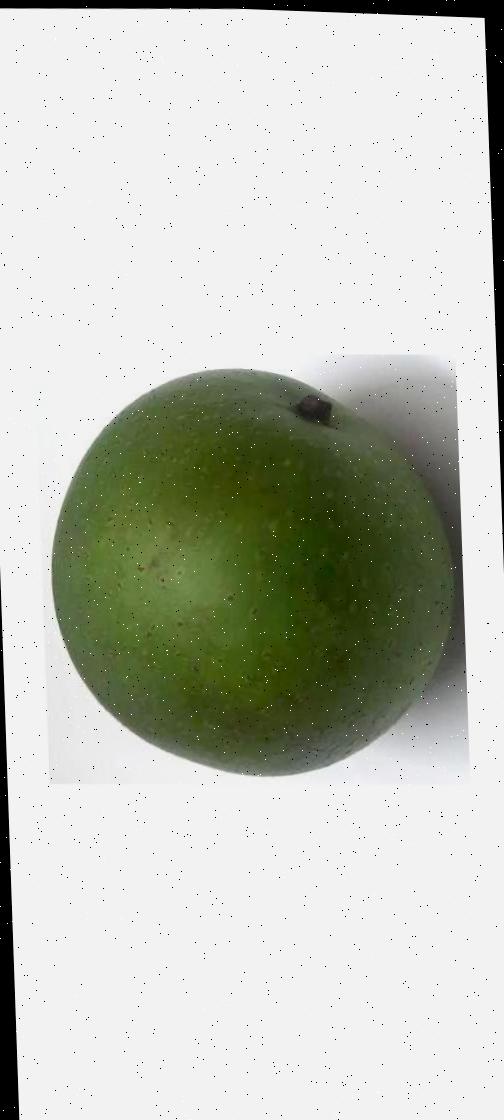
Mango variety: Ashshina Zhinuk